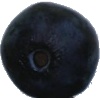
Label: blueberry